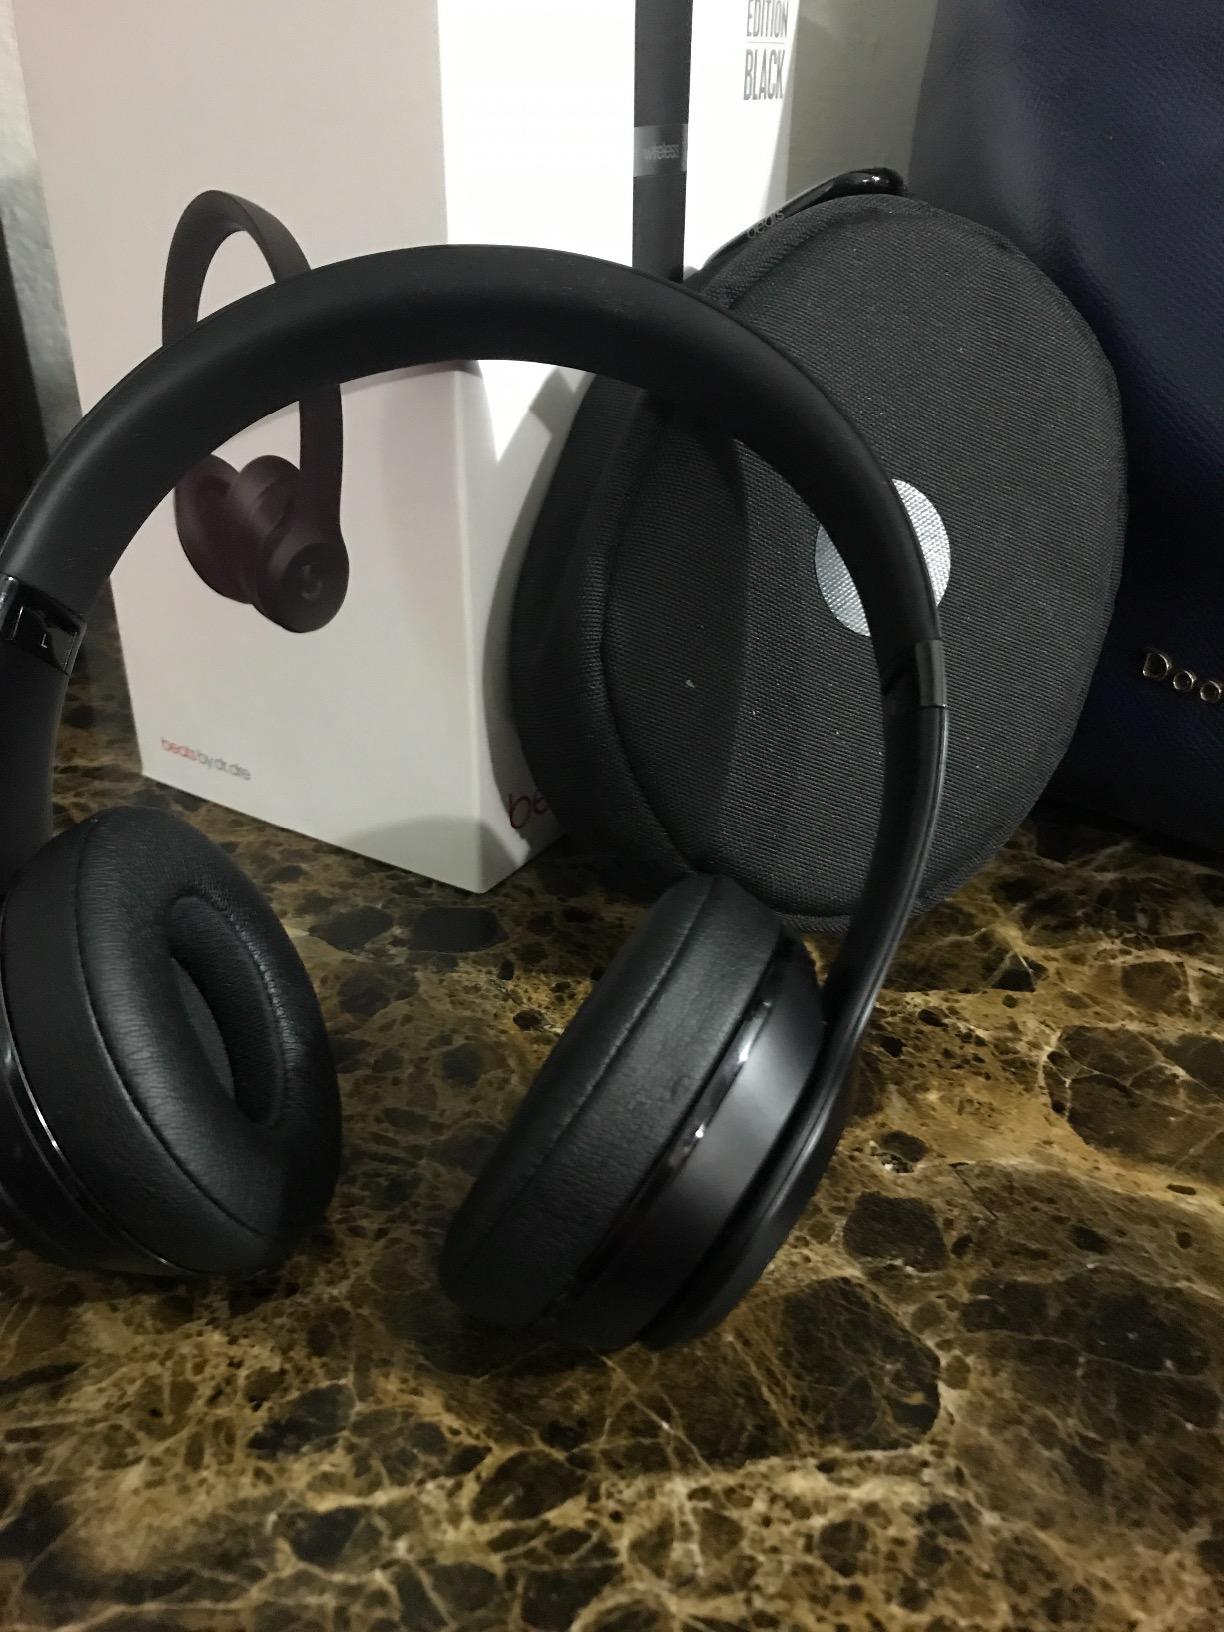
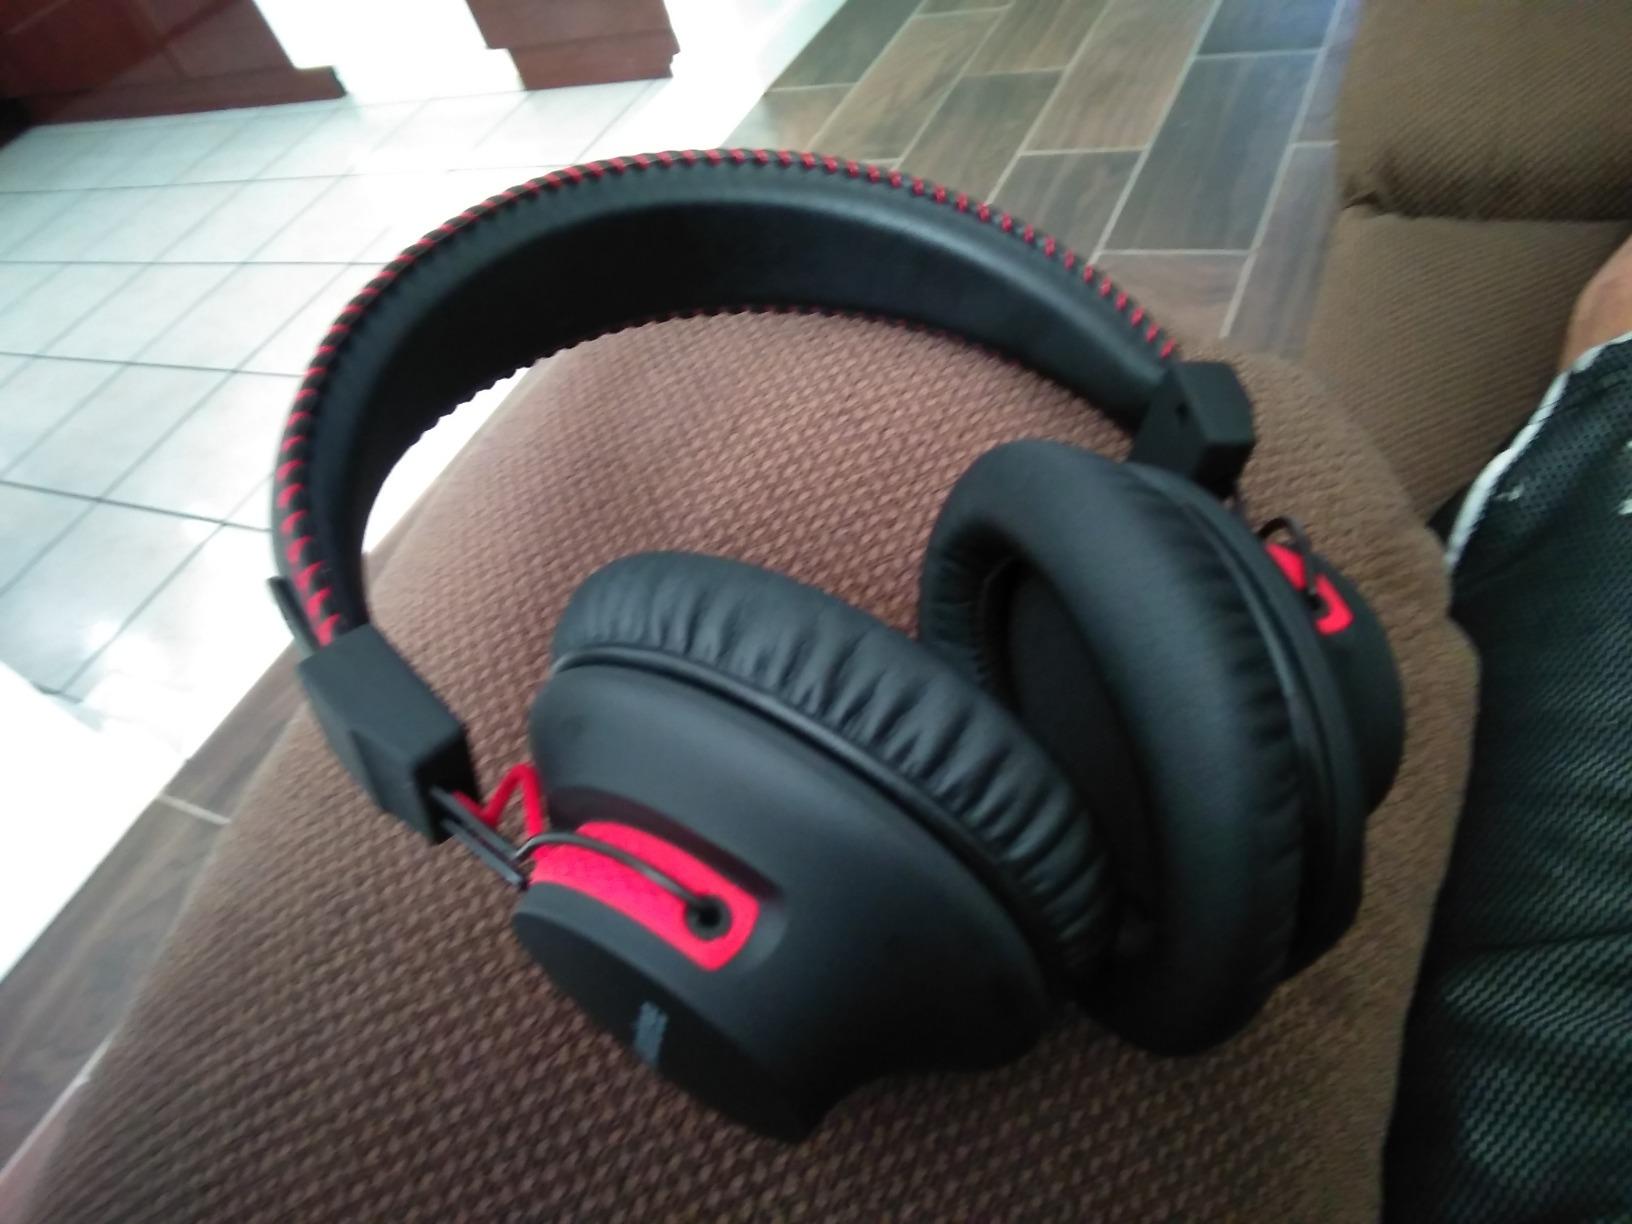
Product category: headphones
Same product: no